Don Castro Regional Recreation Area

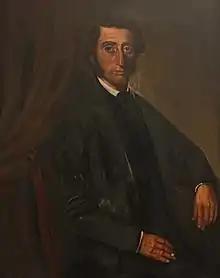
The Don Castro Regional Recreation Area is named after Don Guillermo Castro, a noted Californio ranchero.

Don Castro Regional Recreation Area is a regional park located in Fairview, California. It is part of the East Bay Regional Parks system.